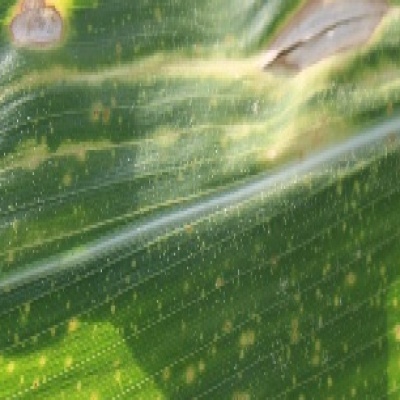
Label: Corn_(Maize)___Leaf_Spot